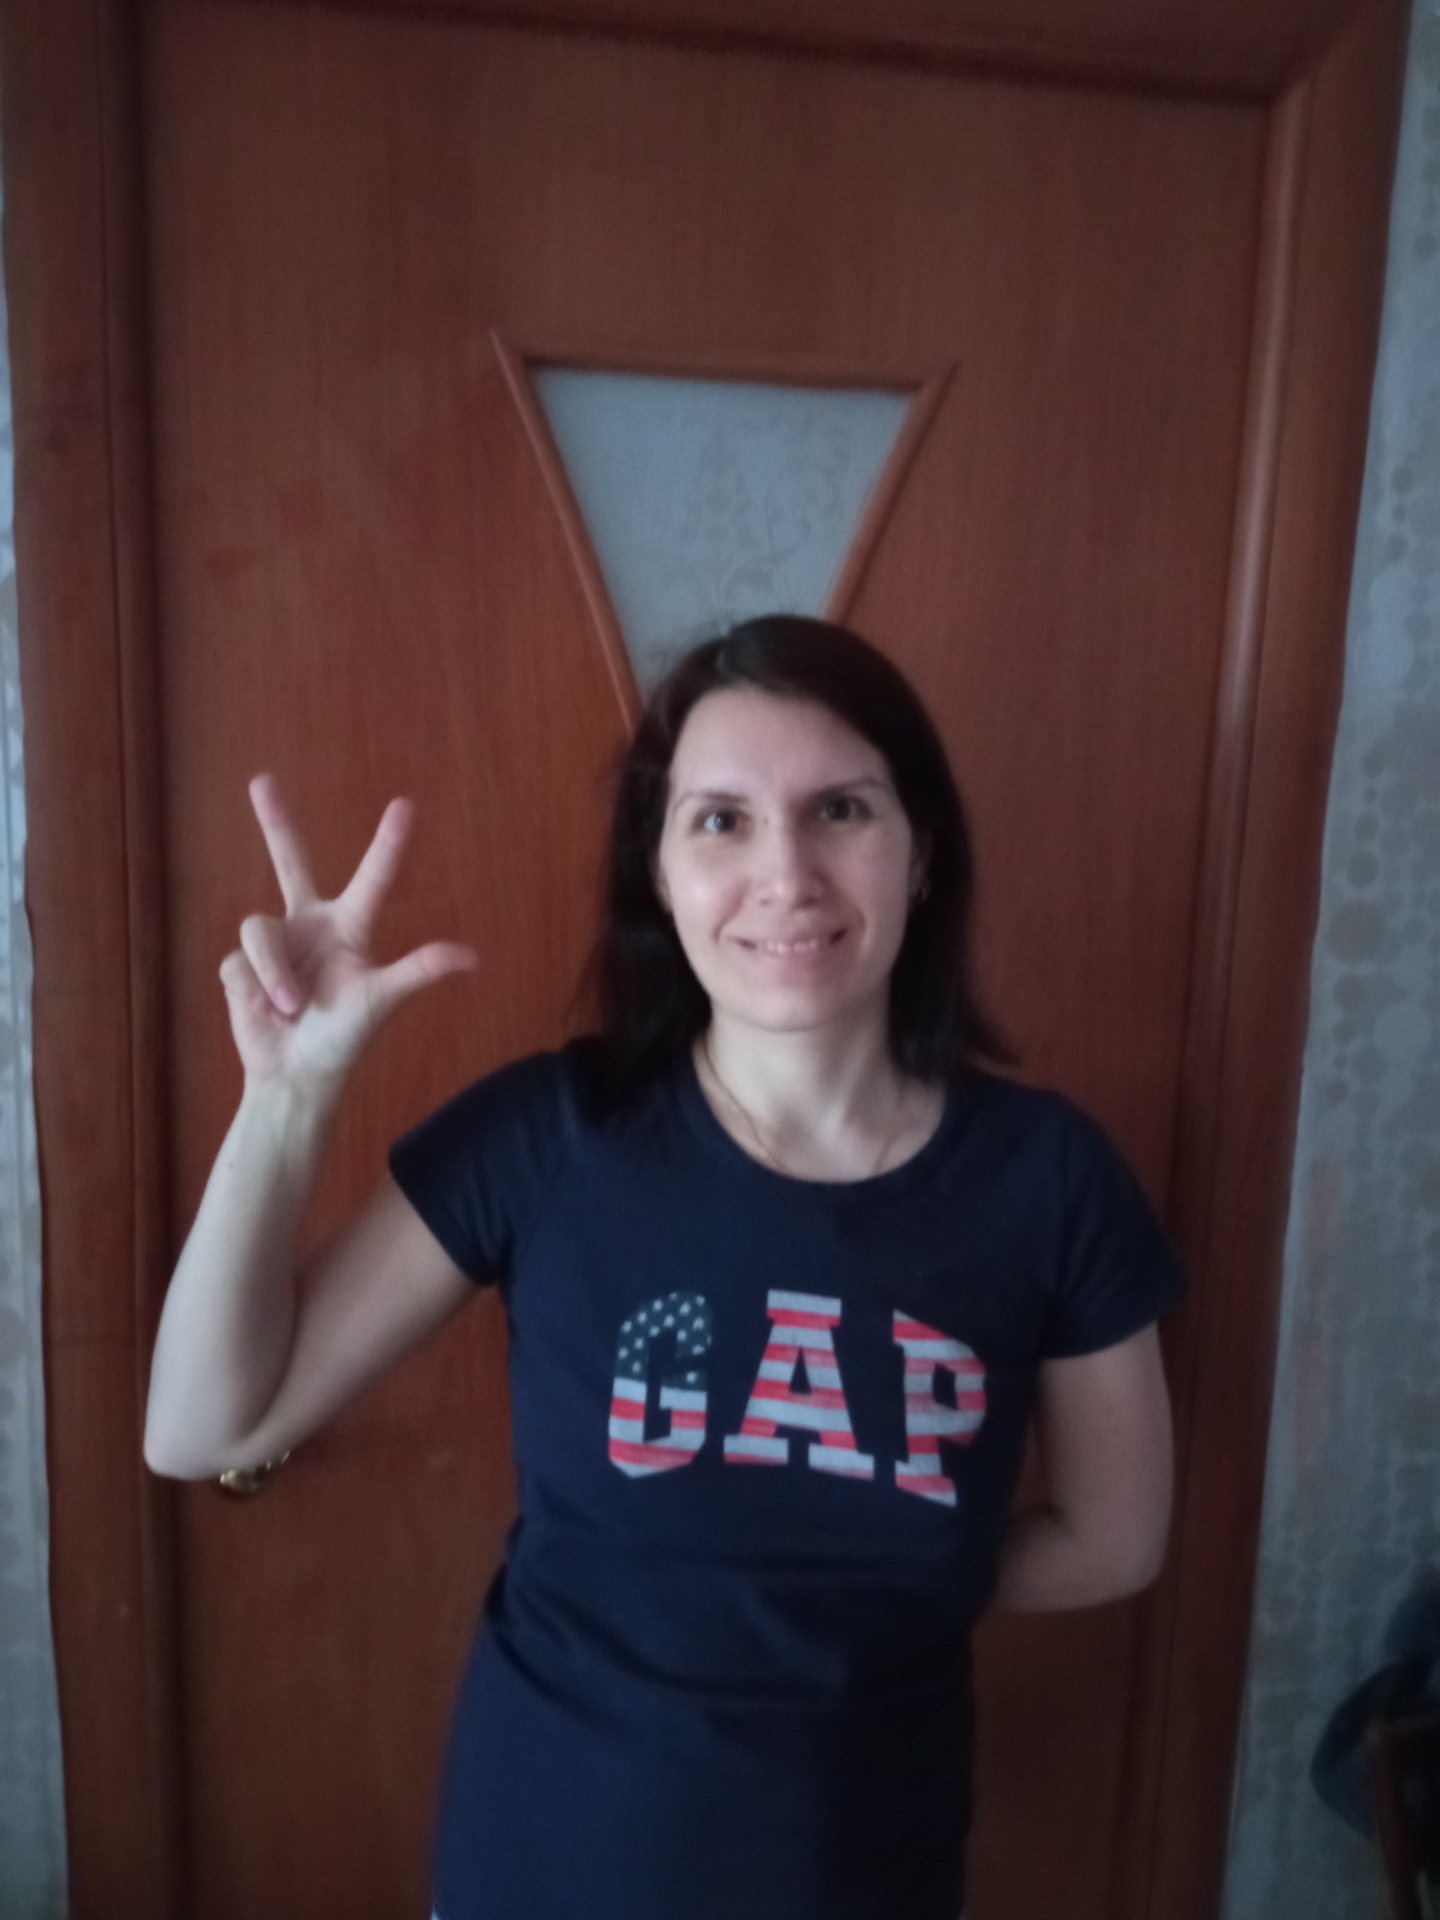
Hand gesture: three2